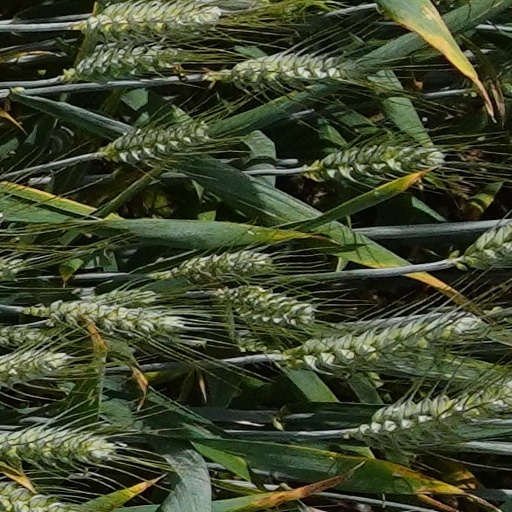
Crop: wheat